History of ITV television idents

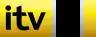
Modified ITV1 logo used from 9 April 2010 to 13 January 2013

In April 2010, ITV1 HD was launched, featuring an updated, glossier logo based on that of ITV1. In response, ITV1 changed its logo to the glossier version and launched another four idents: 'Sunflowers,' 'Lanterns,' 'Snakes and Ladders,' and 'Dodgems.' These latest idents were noticeably different from their predecessors: the logo was once again larger and faded in parts. They also featured individual soundtracks based on those used previously, and the style of the idents, particularly the shooting technique, was very different from earlier ones. The idents were accompanied on-screen by updated programme promotions, end-credit promotions, stings, and break bumpers.